Ocosta Elementary School

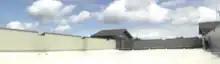
Rooftop tsunami shelter

In the event of a Cascadia subduction zone earthquake off the Washington coast, evacuation from the vicinity of the school would be by vehicle on single-lane State Route 105 and would have to get all the children to safety off the low-lying peninsula within a 30-minute window between National Tsunami Warning Center's alert and the arrival of a tsunami. Realistic travel time to high ground in an emergency has been estimated to be around 100 minutes, more than three times as long as the margin of safety.